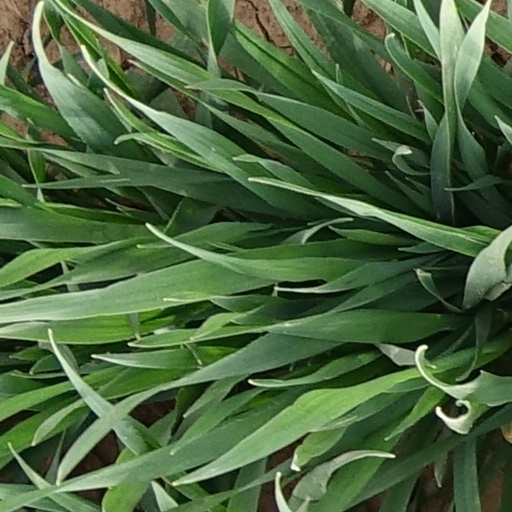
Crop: wheat